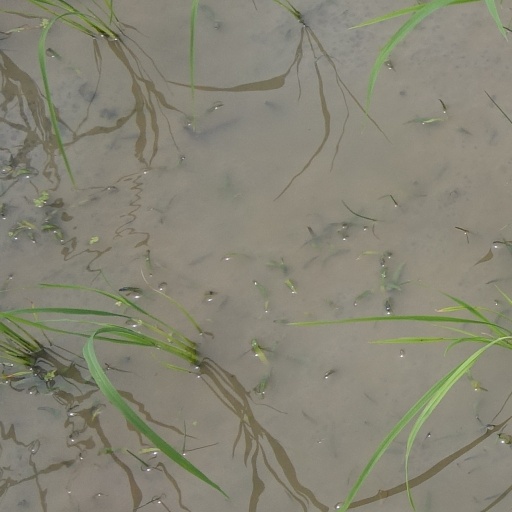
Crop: rice